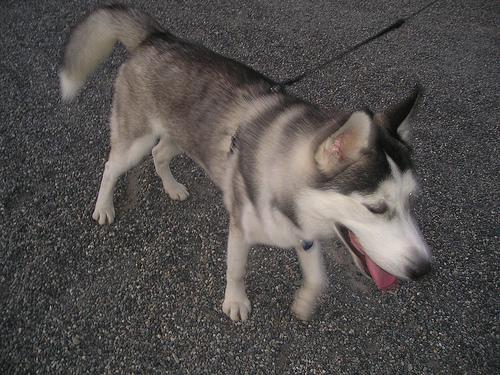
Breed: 1160-n000003-Siberian_husky